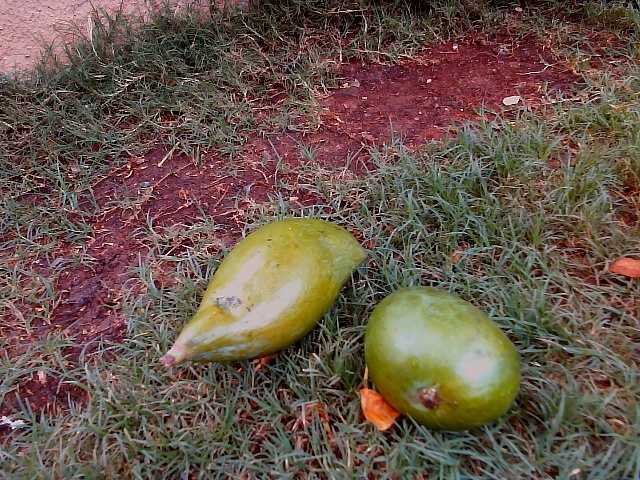
Label: Raw_Mango